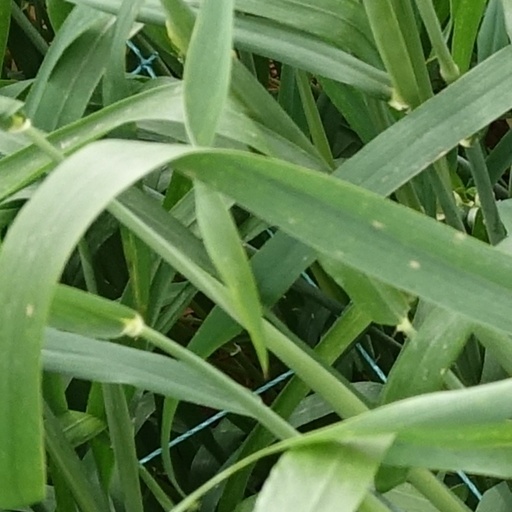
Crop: wheat